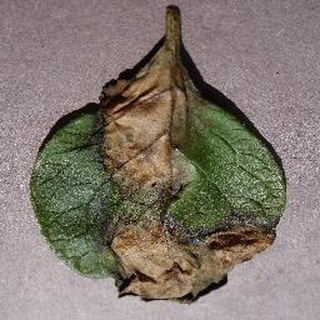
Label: potato_late_blight